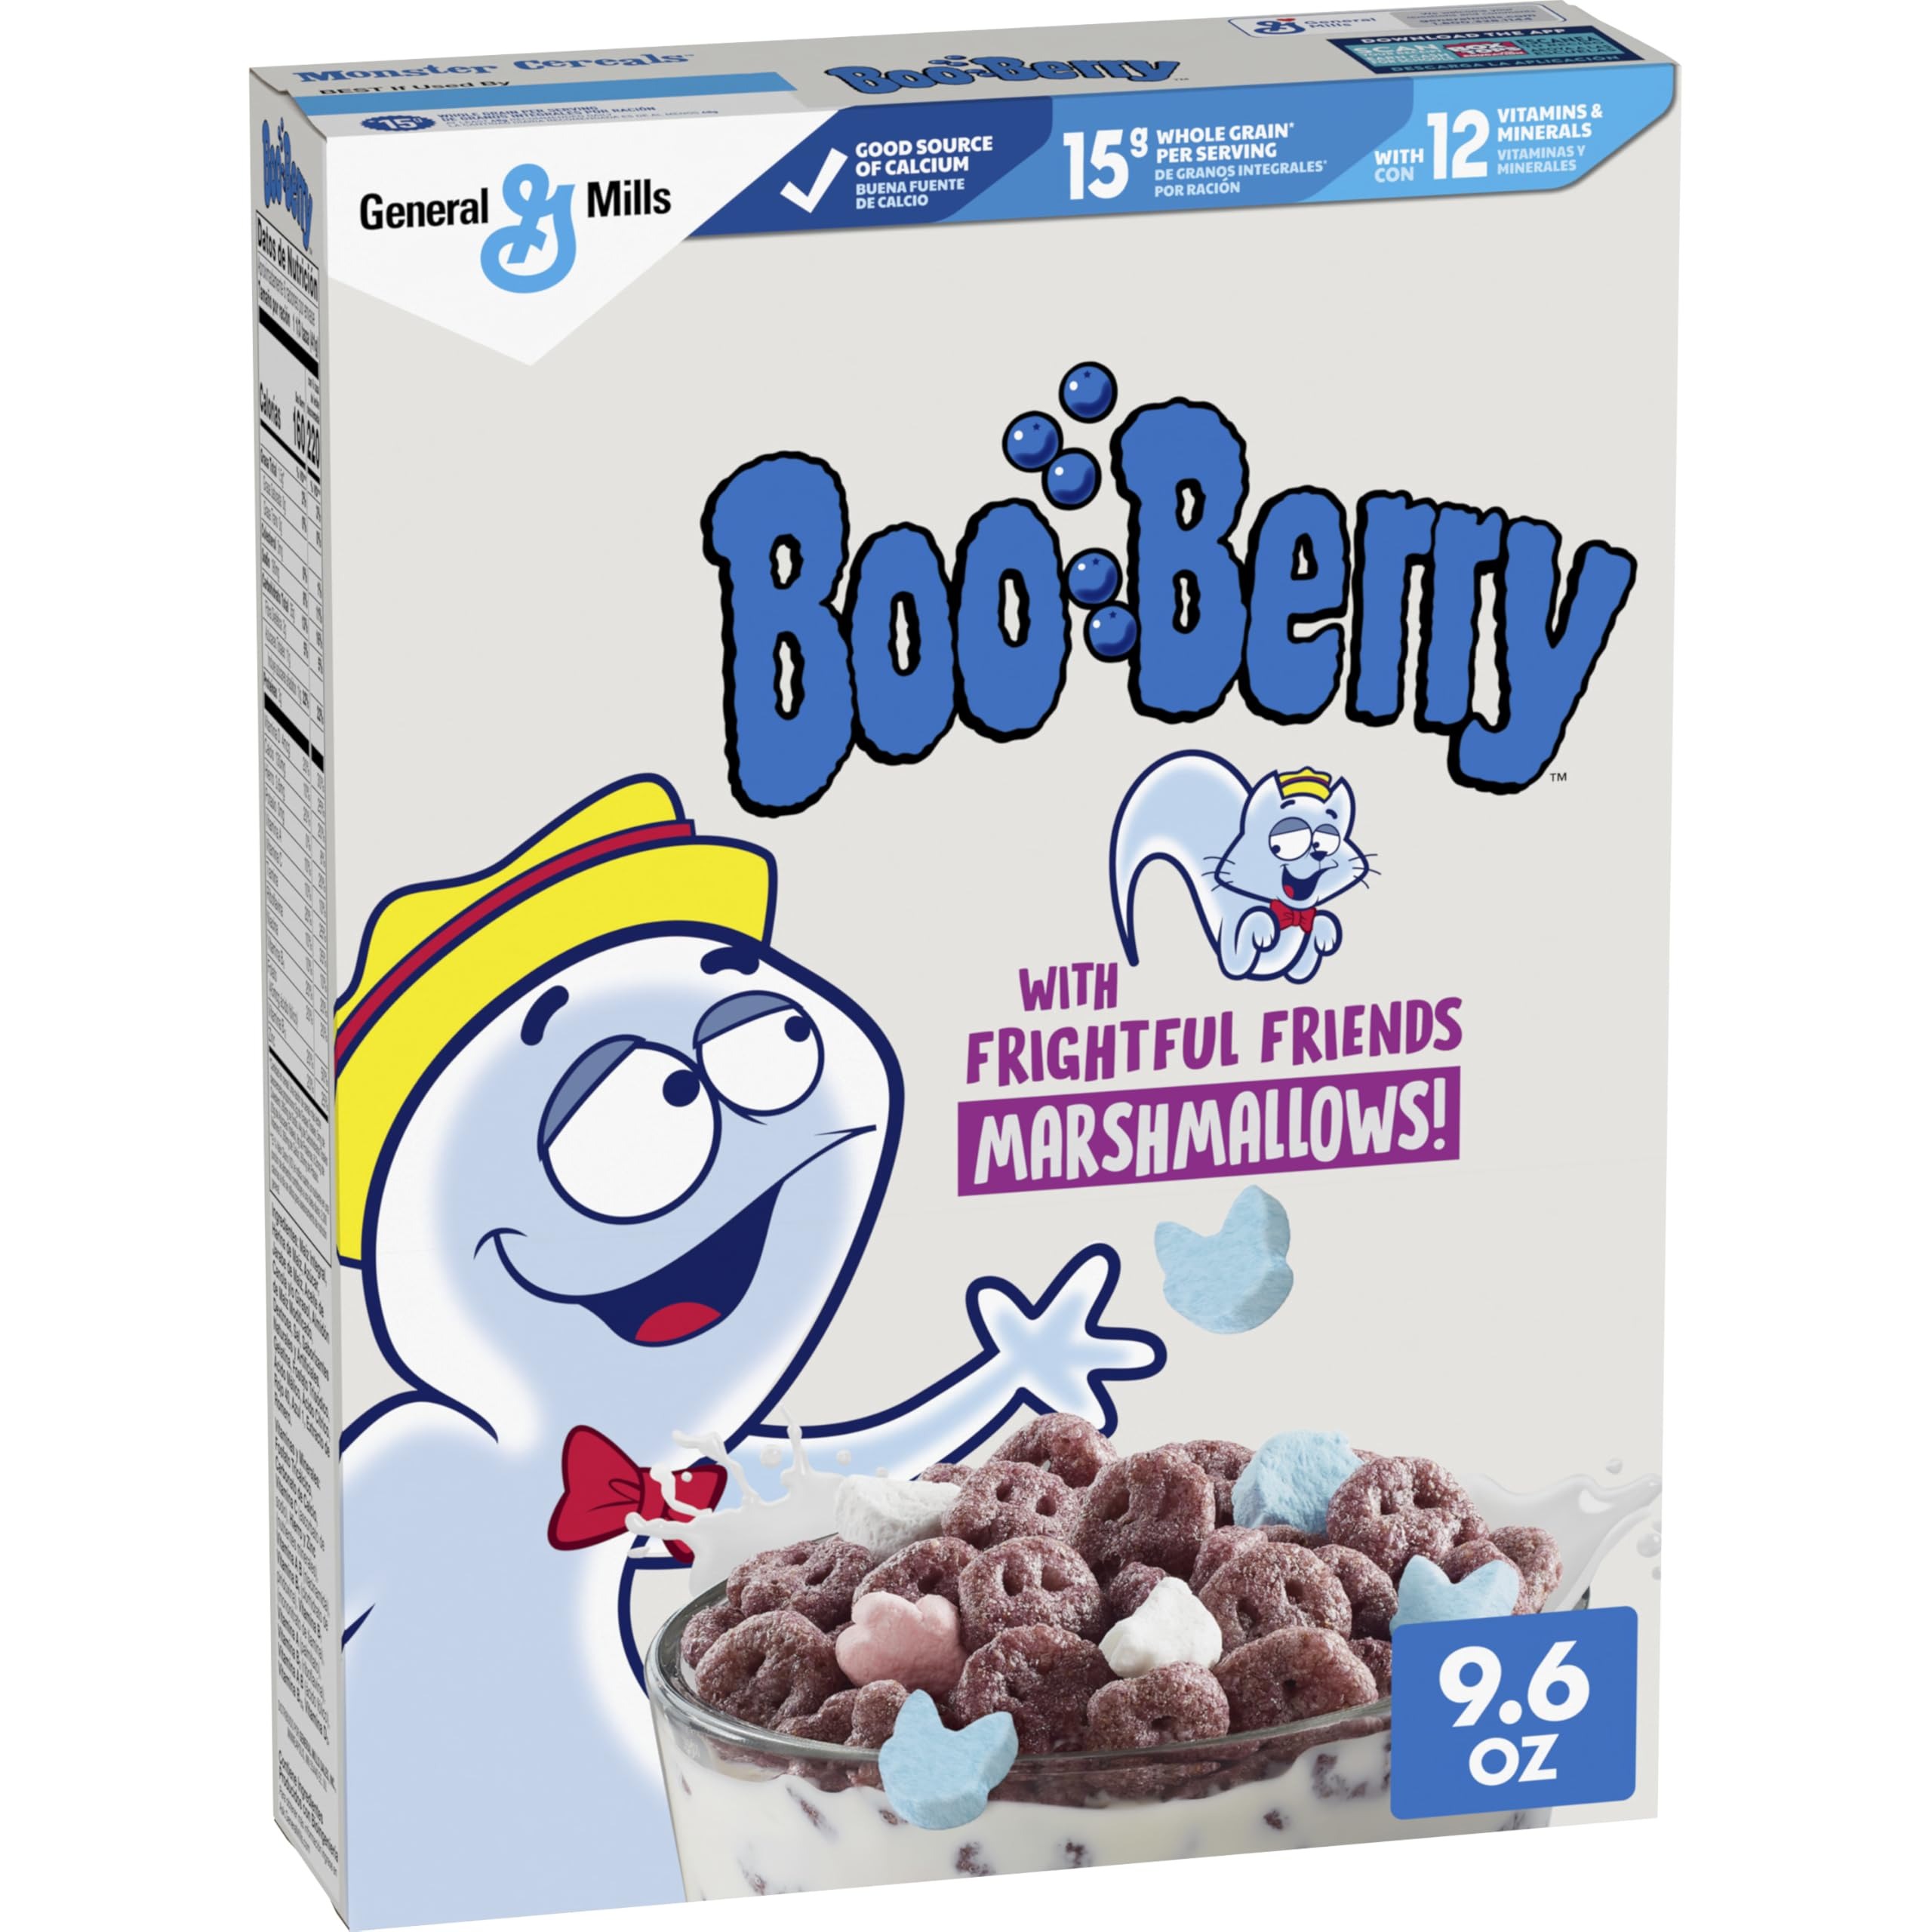
Item Name: Boo Berry Cereal with Monster Marshmallows, Kids Breakfast Cereal, Limited Edition, Made with Whole Grain, 9.6 oz
Bullet Point 1: MONSTERS CEREAL: Enjoy monster nostalgia in every bowl of Boo Berry Cereal, part of the General Mills Monsters Cereals lineup
Bullet Point 2: LIMITED EDITION: Artificially Berry Flavored Frosted Cereal with Monster Marshmallows, here for Halloween
Bullet Point 3: MADE WITH WHOLE GRAIN: Provides 15g whole grain (at least 48g recommended daily) plus 12 vitamins and minerals per serving
Bullet Point 4: EASY BREAKFAST OR SNACKS: A fa-boo-lously tasty breakfast food or kids snacks. Make it an ingredient in party snacks and Halloween bag stuffers
Bullet Point 5: CONTAINS one 9.6 oz cereal box of General Mills Boo Berry Cereal with Monster Marshmallows
Value: 9.6
Unit: Ounce

Price: 7.63